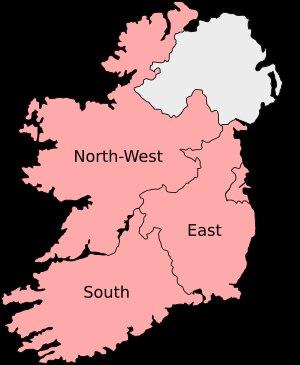
Les élections européennes se sont déroulées le vendredi 5 juin 2009 en Irlande pour désigner les 12 députés européens au Parlement européen, pour la législature 2009-2014.